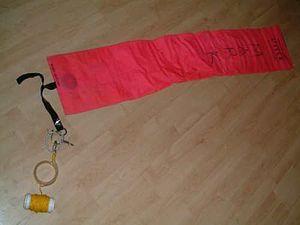
Un parachute de palier est un équipement de plongée sous-marine qui s'utilise lors d'un palier de décompression. Il permet d'indiquer en surface la position de la palanquée en fin de plongée et que la remontée avec les paliers de sécurité est en cours.